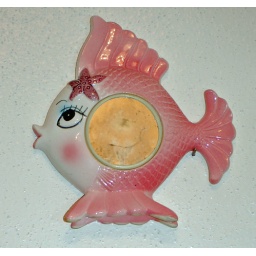
Ceramic fish in our bathroom. This one has a round mirror in it and could be stood on the counter.